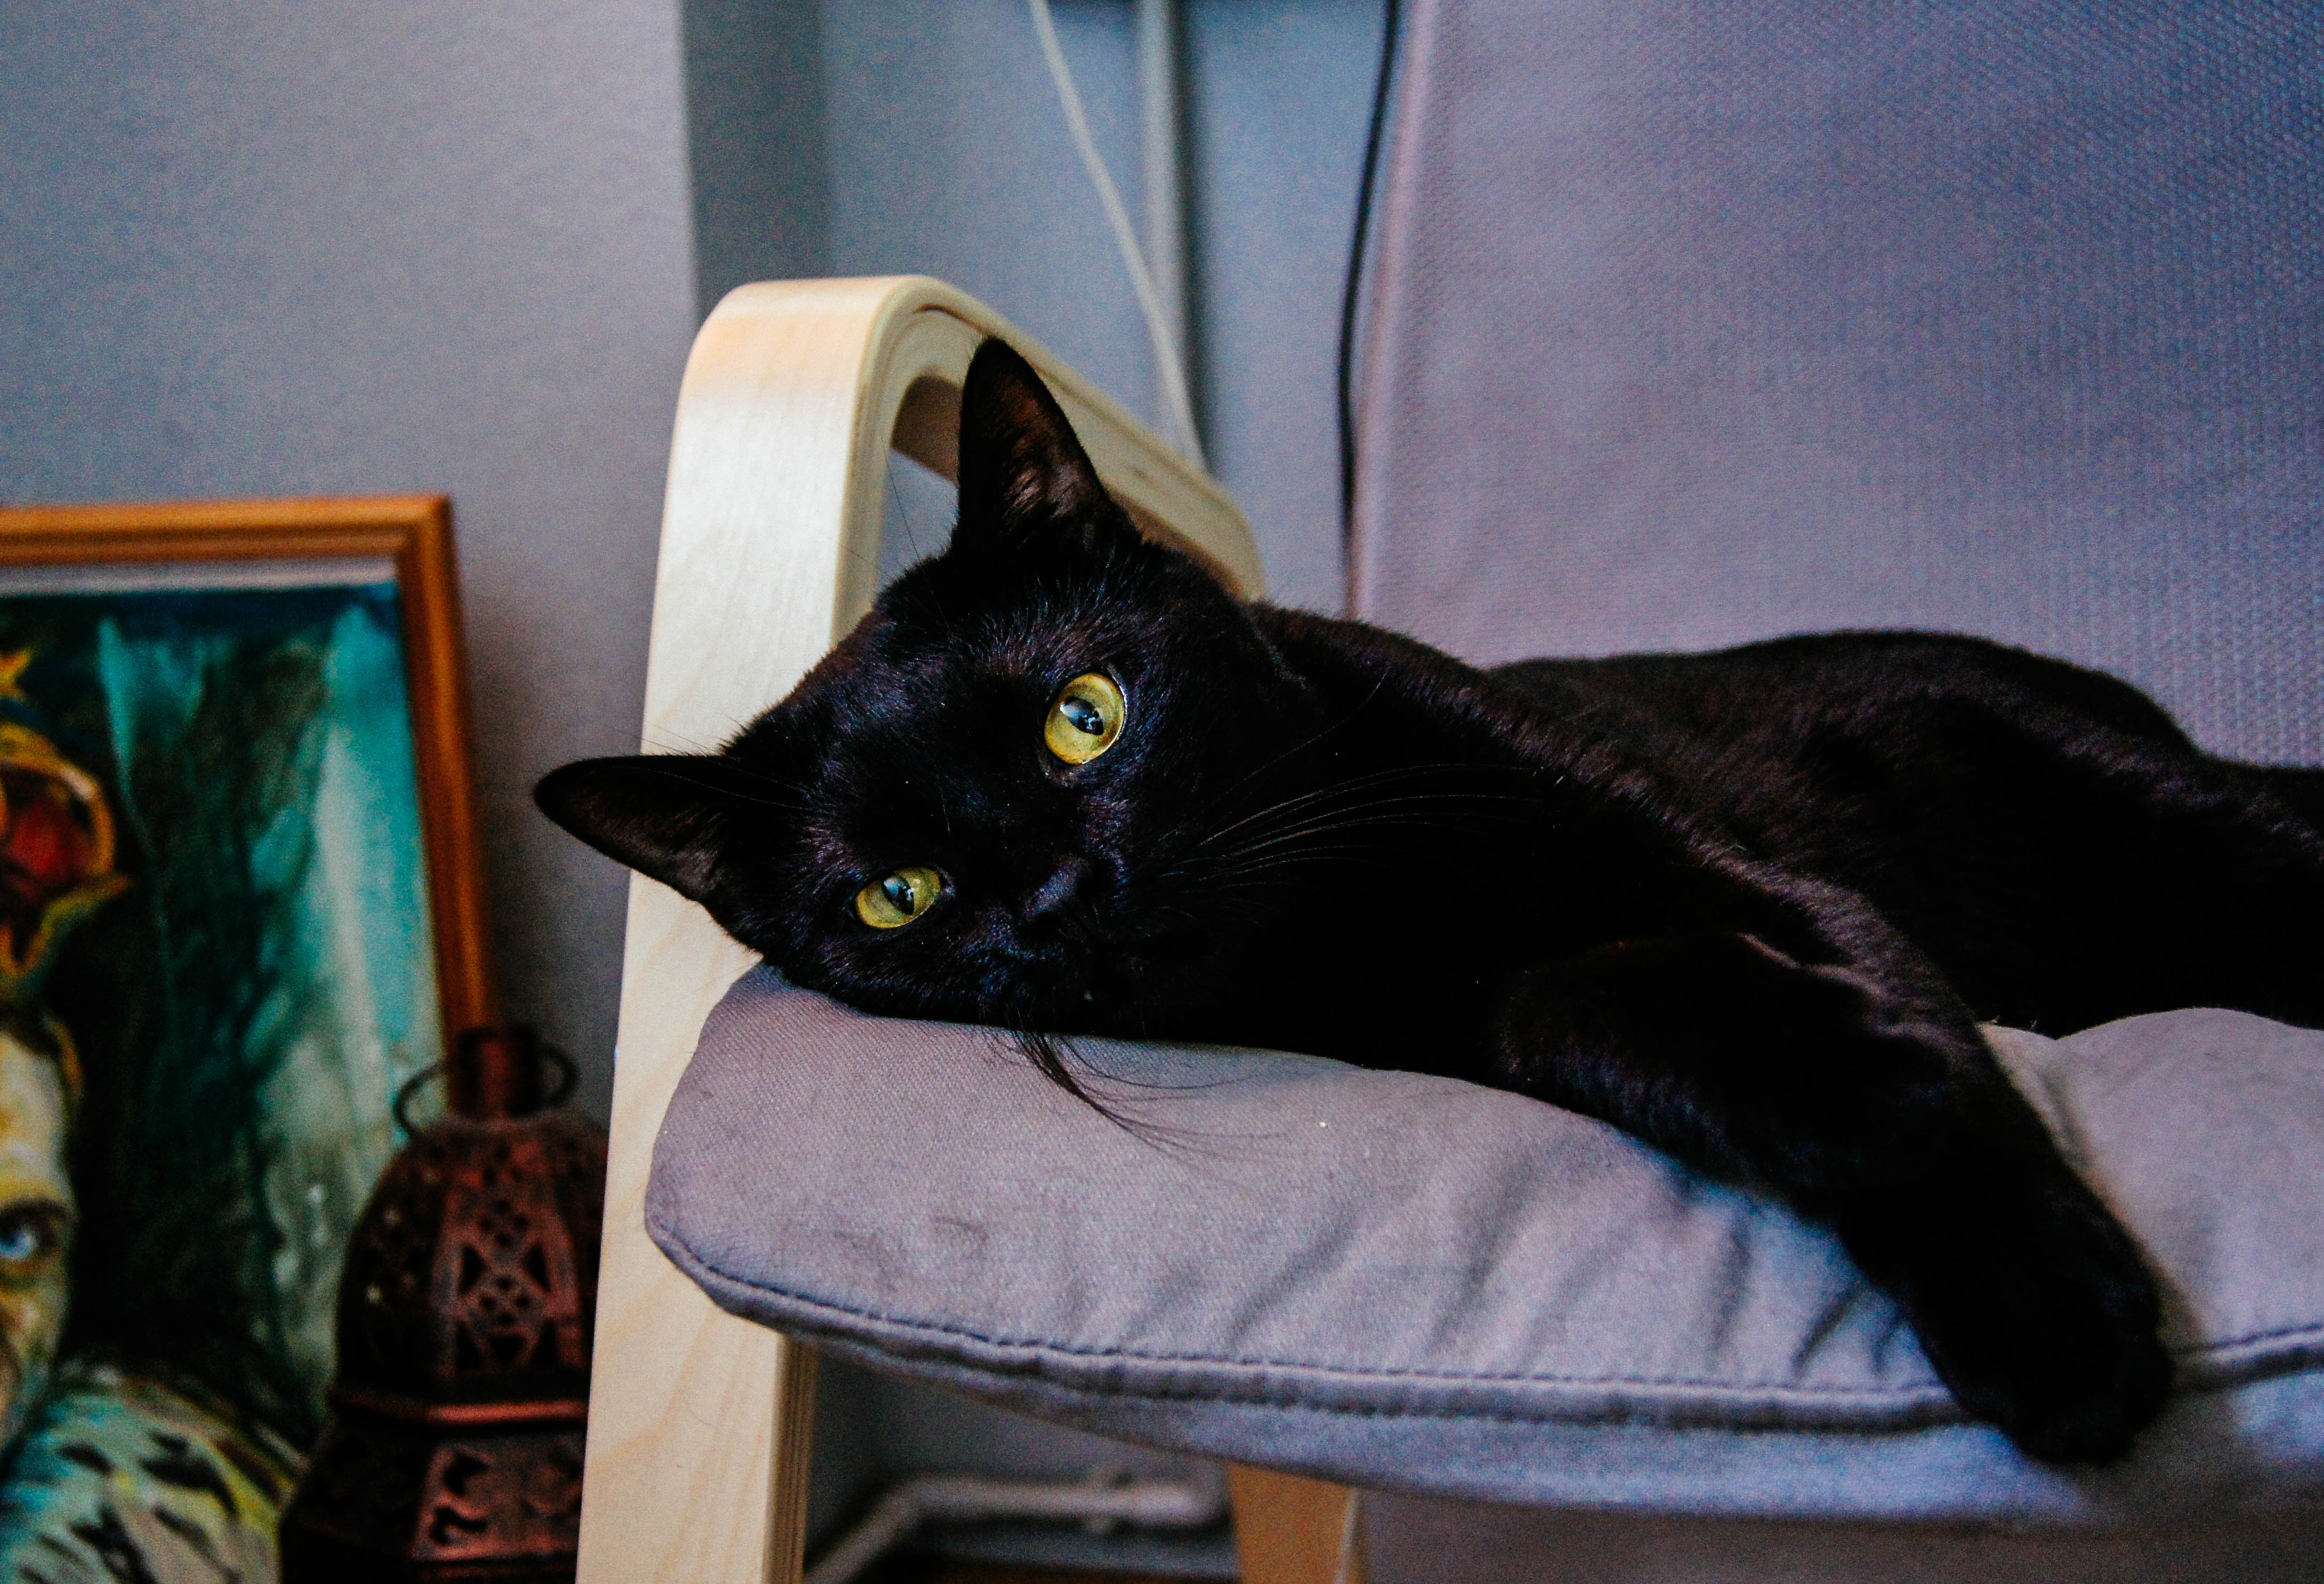
cat, mammal, black cat, black, cats, whiskers, animals, vertebrate, small to medium sized cats, cat like mammal